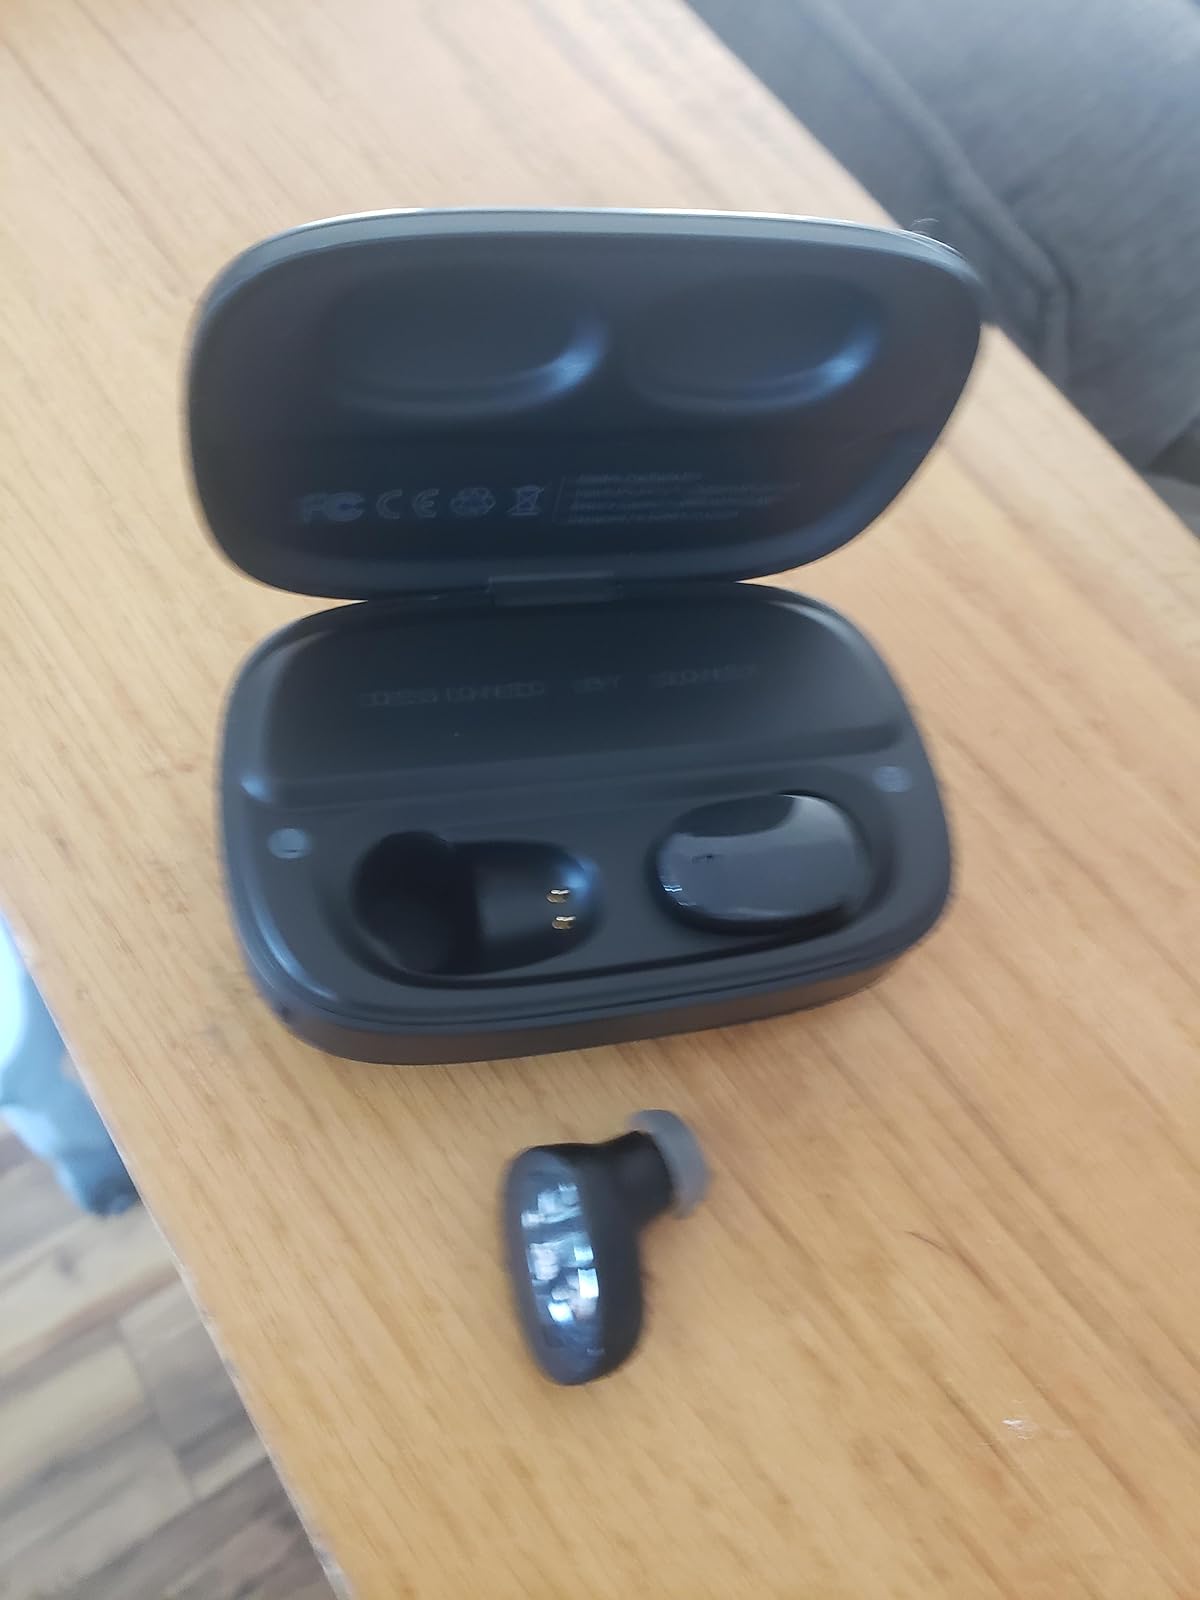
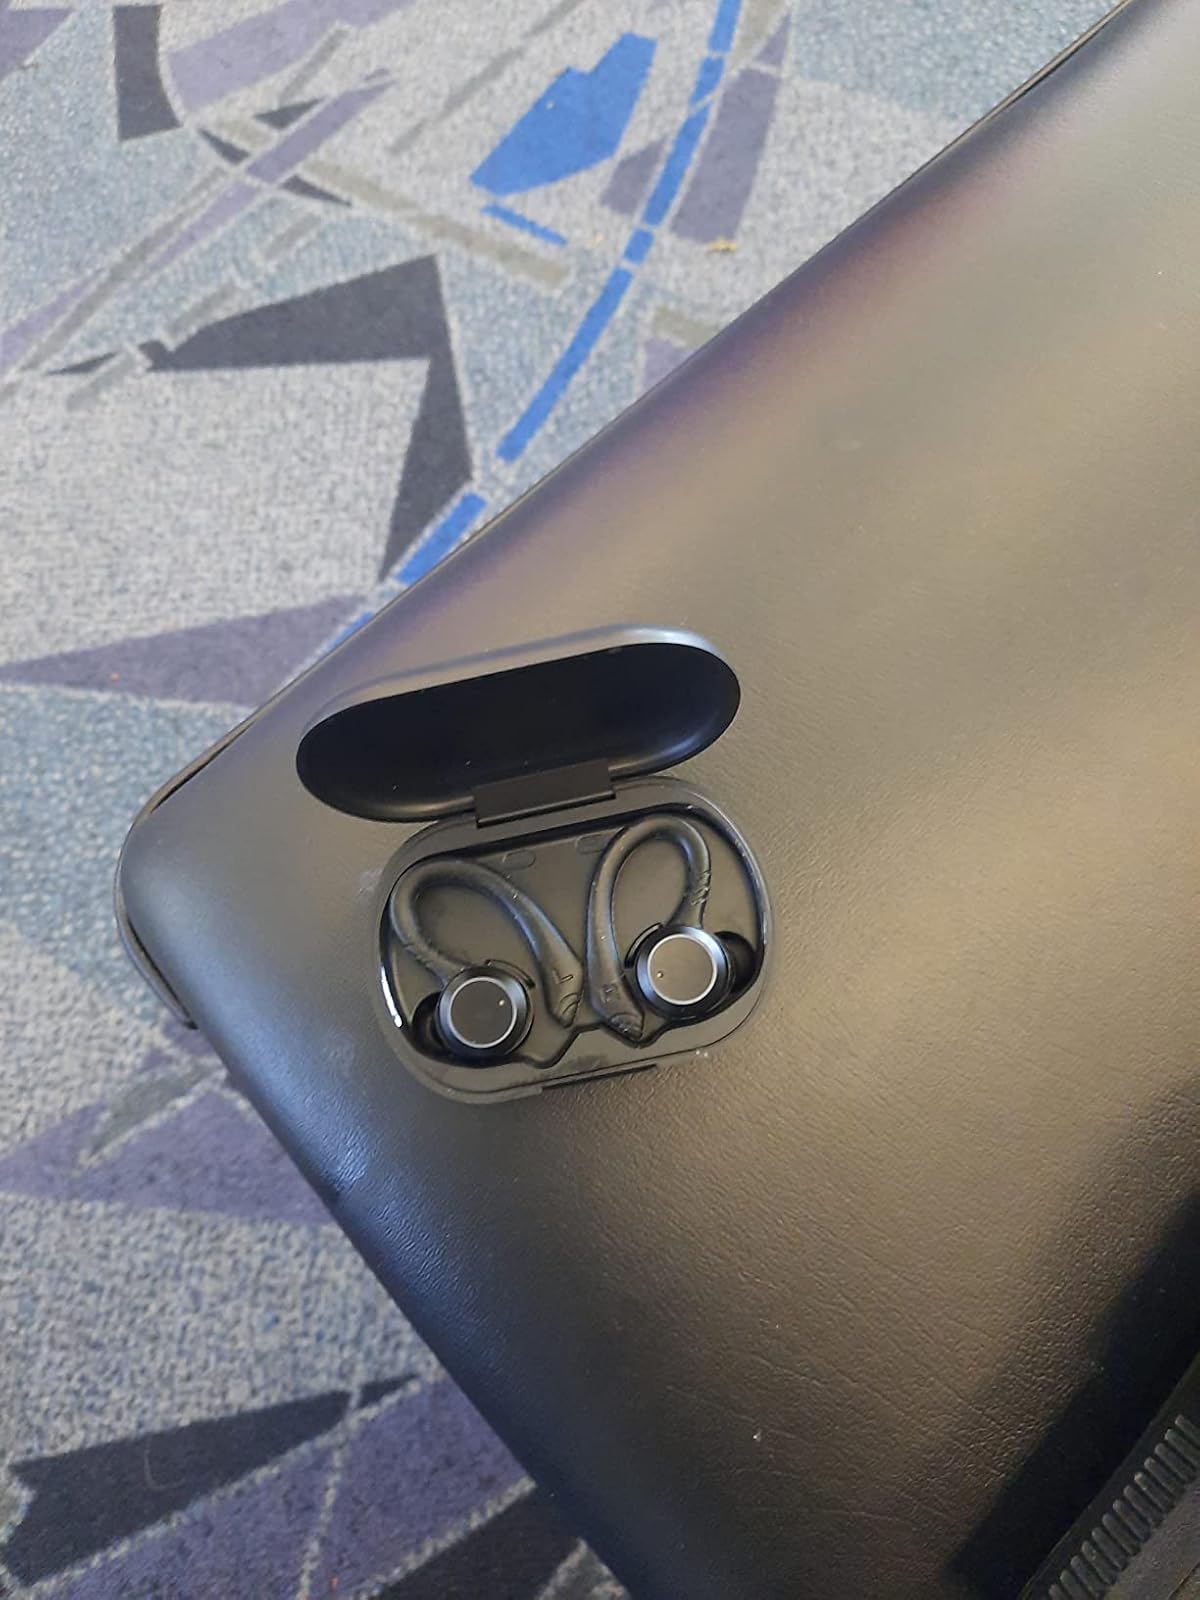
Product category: earbuds
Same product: no